Newton Grange, Skipton

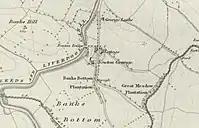
Map of Newton Grange in 1848

George Watson (1802–1875) tenanted Newton Grange from about 1840 until 1870. He was born in 1802 in Kirkby Malzeard. His family were farmers who lived in this area for many years and his father and grandfather have gravestones in St Andrew’s Churchyard in Kirkby Malzeard. In 1830 he married Mary Richardson whose family also lived in Kirkby Malzeard. The couple had six children and the 1841 Census shows them living at Newton Grange with three of them and three servants. Their son John died in 1855 and was buried at St Andrews Churchyard with their ancestors. Mary, his wife died in 1870 and he moved to Penrith, Cumbria. He died there in 1875. They were all buried in Kirkby Malzeard and there is a tombstone there which reads: